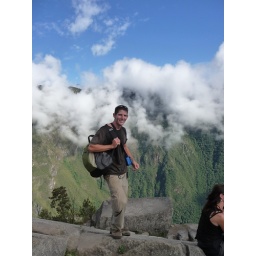
Me with the cloud forest in the background